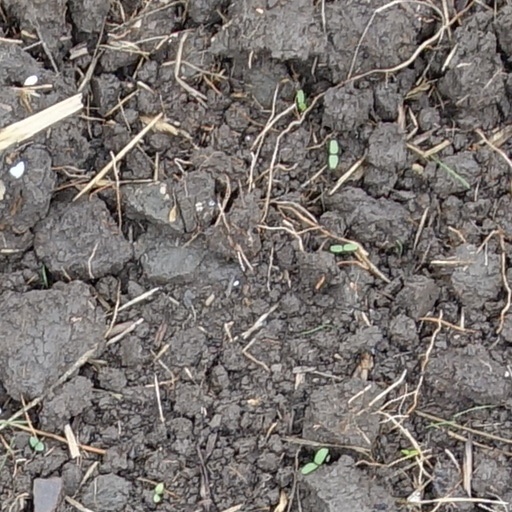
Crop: wheat